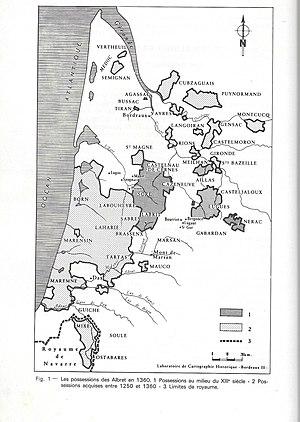
Possessions des Albret en Gascogne au moyen-âge
La maison d'Albret est une famille de la noblesse française. Elle a connu l'un des destins les plus brillants du royaume de France. En l'espace de quelques siècles elle sut s'élever jusqu'à la souveraineté de Navarre, avant de s'éteindre à la fin du XVIᵉ siècle dans la maison de Bourbon.